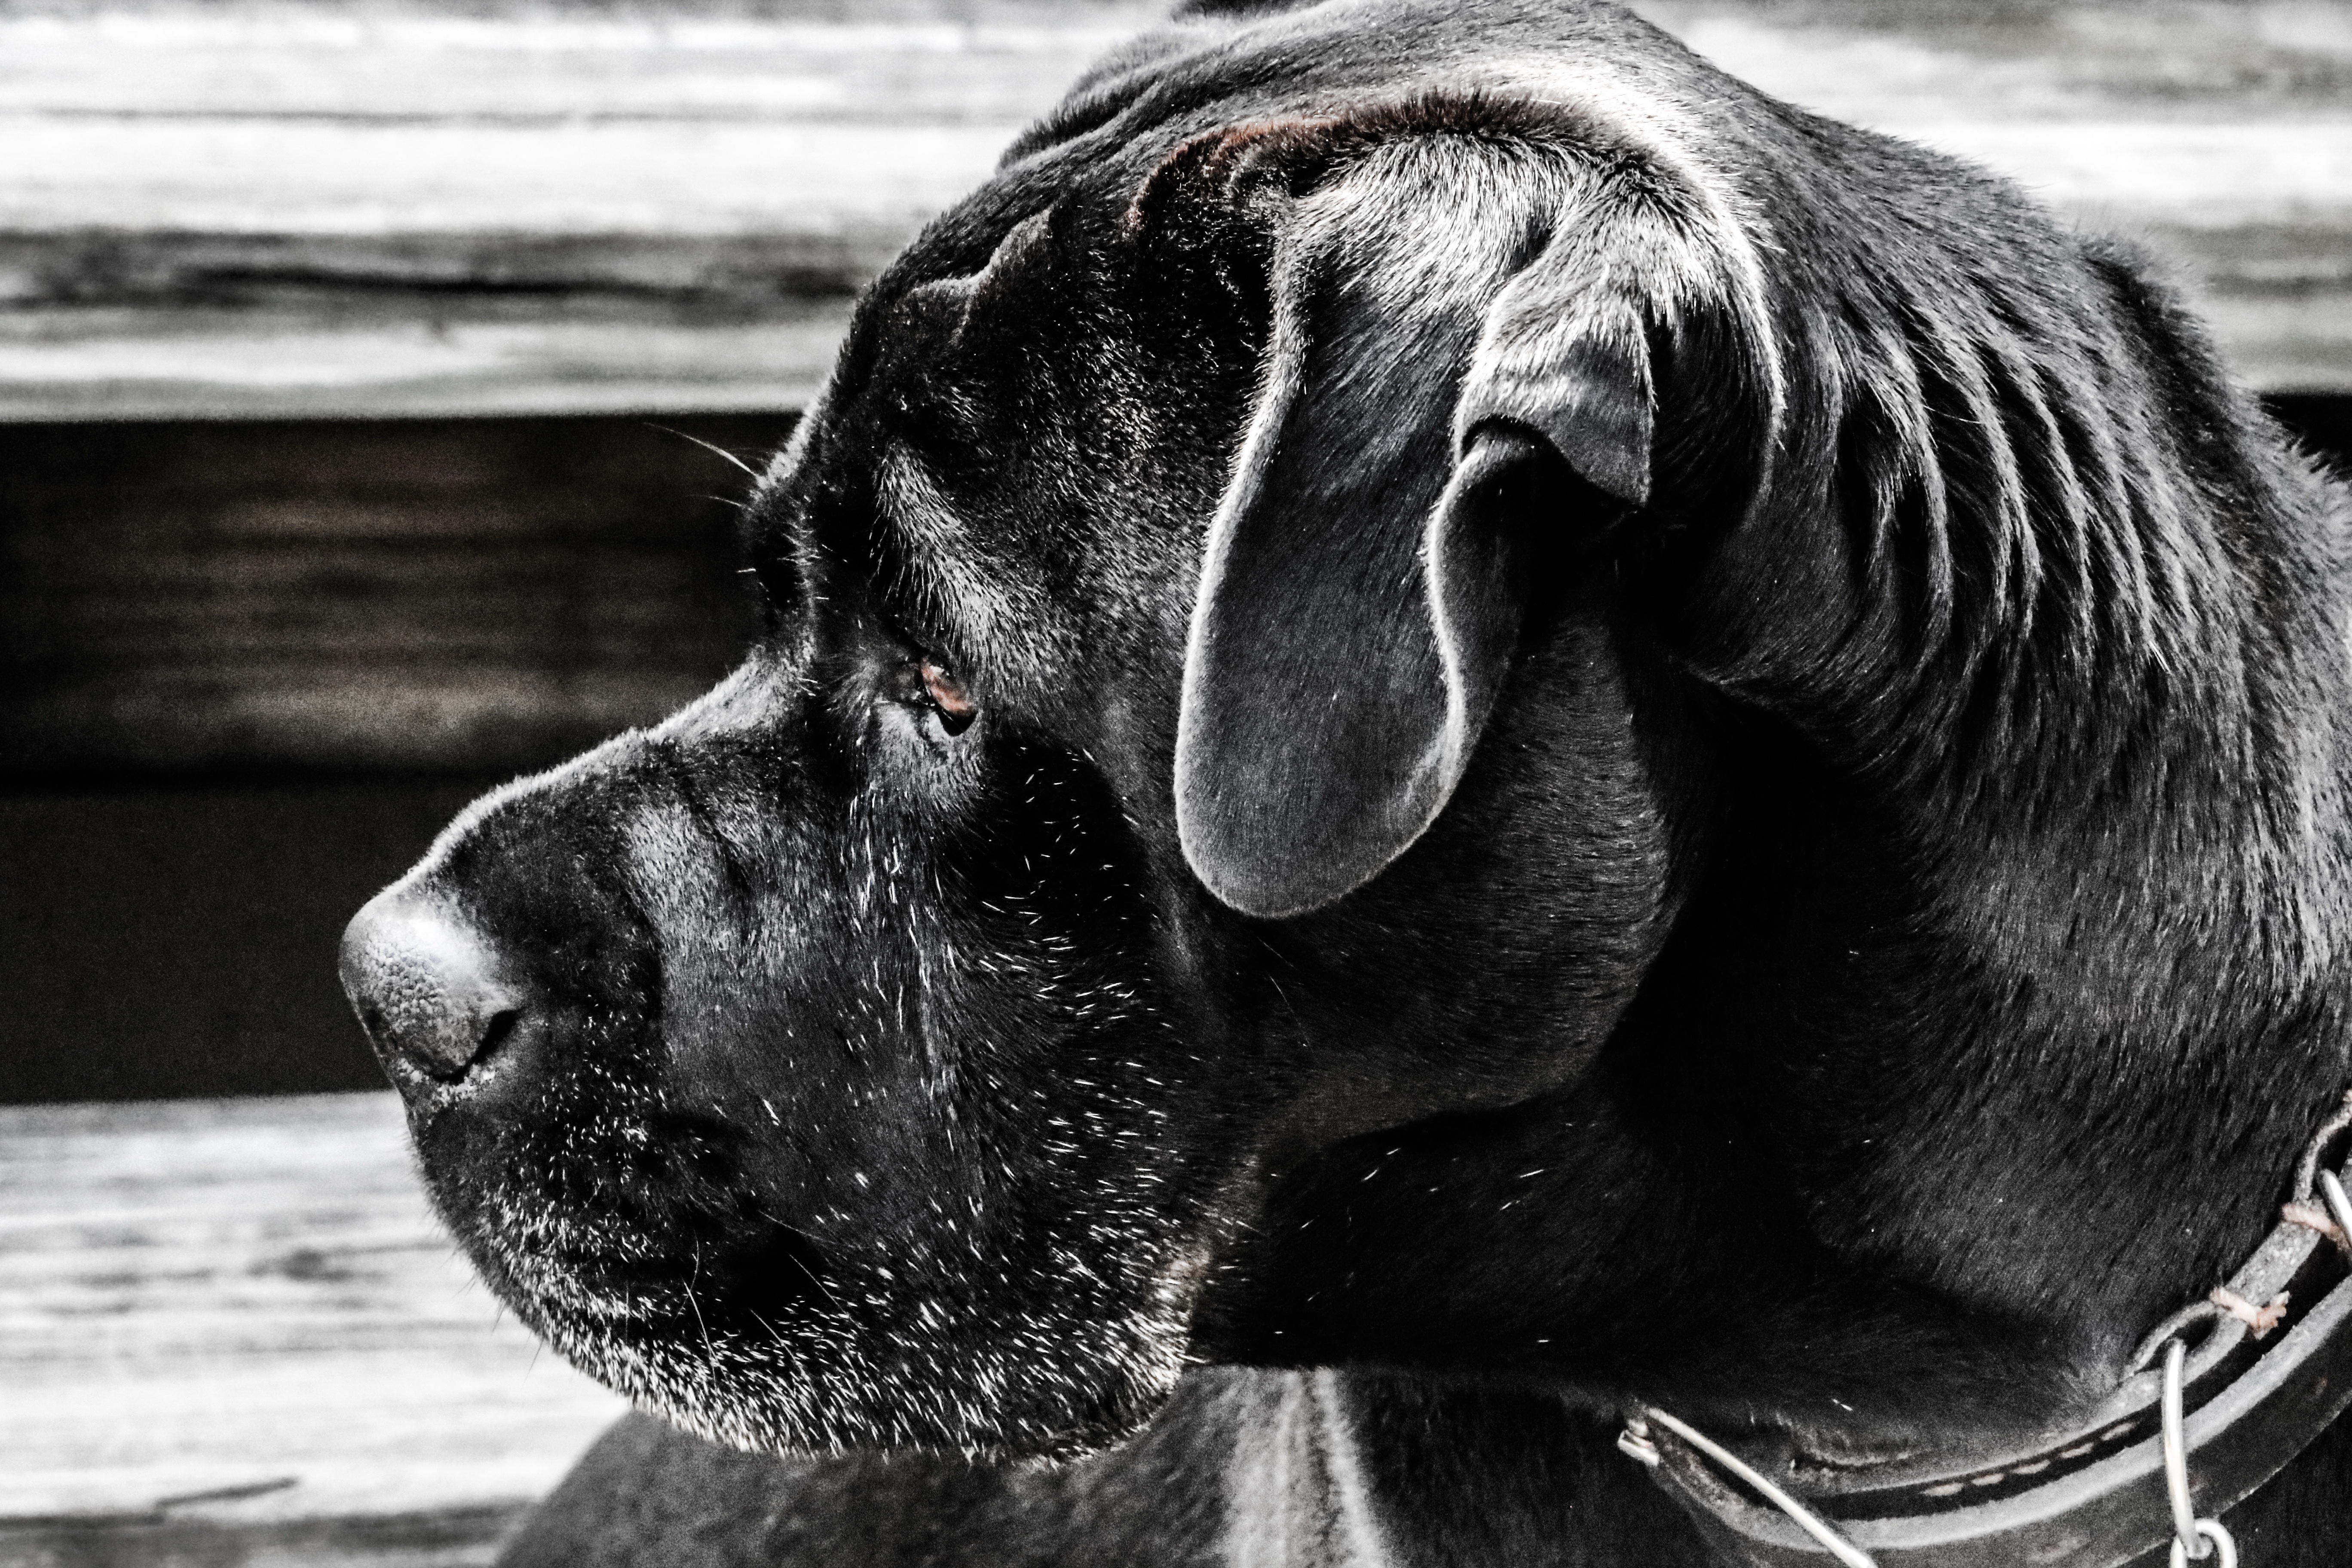
black and white, puppy, dog, mammal, black, monochrome, snout, vertebrate, guard dog, monochrome photography, dog like mammal, cane corso